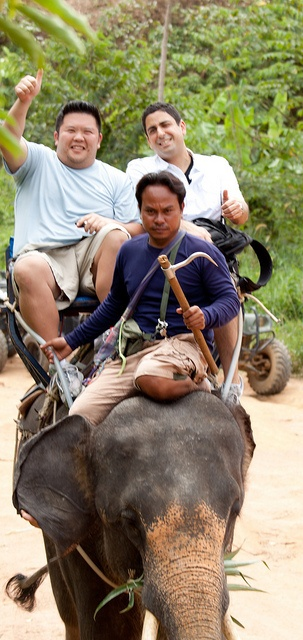
a number of people riding on top of an elephant
Three people riding on top of an elephant
Three people sit on an elephant on a road.
Three men enjoy a ride on the elephant.
a group of people standing on the back of an elephant